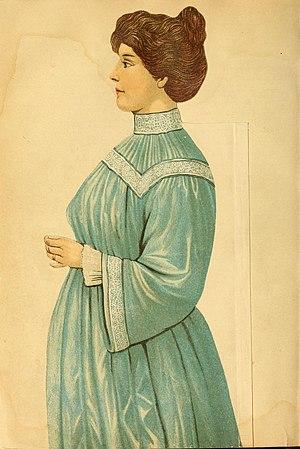
Les vêtements de grossesse sont portés par des femmes de certaines cultures afin d'adapter leur style vestimentaire à la forme du corps modifié par la grossesse.